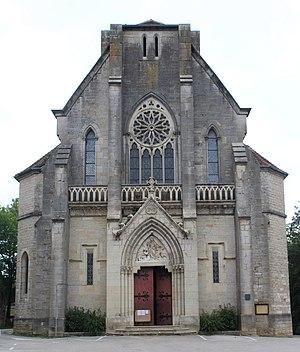
Église Saint-Pierre de Sellières.
Sellières est une commune française située dans le département du Jura en région Bourgogne-Franche-Comté.